Cheltenham Saracens RFC

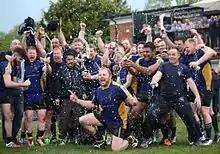
Cheltenham Combination Senior Cup Champions 2016

The St. Mark's based club started their 2015-16 at home against fellow Saracens club, Bristol Saracens. Despite a competitive start, the Bristol side proved too much for the Cheltenham Sarries, eventually running in a 22-53 win. The club's early form was unstable as they bounced between wins and losses which left them sitting midtable before a good run of form from late-October until mid-December saw them push higher up the league. The club's form remained patchy after the New Year's break with a mixed bag of results throughout the early months of 2016. Despite a late fightback, including wins over St. Mary's Old Boys and Cirencester, a 12-10 away loss to league champions Bristol Saracens saw them unable to continue to challenge for promotion. Sarries continued their history-making run, picking up their first ever first team competition win over Cheltenham RFC, winning 21-36 in the Cheltenham Combination Cup Senior Cup first round on April 12. The club found itself put through to the final following a disagreement on the date of the Combination Senior Cup semi-final with Old Patesians RFC. Saracens advanced to face local rivals Cheltenham North RFC in the final on 7 May, which they would win in dominant fashion 38-14 despite being 0-14 down after five minutes.